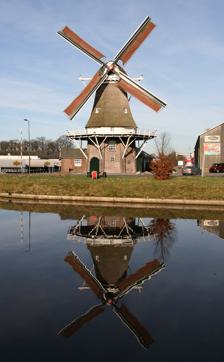
Building: Nooitgedacht, Veenoord
Country: Netherlands
Year built: 1916
Nooitgedacht, Veenoord Nooitgedacht , February 2009 Origin Mill name Nooitgedacht Mill location Industrieweg 15, 7844 NV Veenoord Coordinates 52°42′02″N 6°50′47″E / 52.70056°N 6.84639°E / 52.70056; 6.84639 Operator(s) Beheerstichting Molen Nooitgedacht, owner: Molenstichting Drenthe Year built 1916 Information Purpose Corn mill Type Smock mill Storeys Two-storey smock Base storeys Three-storey base Smock sides Eight sides No. of sails Four sails Type of sails Common sails Windshaft Cast iron Winding Tailpole and winch No. of pairs of millstones One pair Size of millstones 1.40 metres (4 ft 7 in) Nooitgedacht (English: Would never have thought it ) is a smock mill in Veenoord , Drenthe , in the Netherlands , which has been restored to working order. The mill was built (in its current location) in 1916 and is listed as a Rijksmonument , number 33786. History In 1862, a corn and barley mill was moved from Vlagtwedde and rebuilt close to the site of the present mill for miller Johannes van Aalst. This mill burnt down in 1904. To replace it, an oil mill was moved from Mensingeweer by millwright Van Ausselt. This mill was struck by lightning and burnt down in 1916. Van Ausselt and millwright Huberts, from Coevorden , moved a mill from Hankate , Overijssel , to replace it. This was the third move for that mill, which was originally built in 1732 as a barley mill at Leeuwarden , Friesland . By 1749 it was also an oil mill. It was moved between 1786 and 1805 to Heerenveen , Friesland, where it was known as Het Fortuin (English: The Fortune ). In 1892 it was moved to Hankate, where the mill was known as the Molen van Kappert . The mill was worked until at least 1952, when it was sold to the Instituut voor de Landbouw . In 1973 it was transferred to De Hollandsche Molen and later still to Stichting Drentse Molens (English: Drenthe Mills Society ). Description For an explanation of the various items of machinery, see Mill machinery . Nooitgedacht is what the Dutch describe as an "achtkante stellingmolen". It is a two-storey smock mill with a stage on a three-storey brick base. The stage is at second-floor level, 6.25 metres (20 ft 6 in) above ground level. The smock and cap are thatched . The mill is winded by a tailpole and winch. The four Common sails have a span of 22.00 metres (72 ft 2 in) and are carried in a cast-iron windshaft which was cast by Enthuizen in 1872. The windshaft also carries the brake wheel which has 73 cogs. This drives the wallower (48 cogs) at the top of the upright shaft . At the bottom of the upright shaft , the great spur wheel , which has 92 cogs, drives the 1.40 metres (4 ft 7 in) diameter French Burr stones via a lantern pinion stone nut with 20 staves. Millers Johannes van Aalst (1916– ) B H van Aalst (1940–52) Reference for above: Public access Nooitgedacht is open to the public on Saturdays and when the mill is turning. References Wikimedia Commons has media related to Nooitgedacht, Veenoord .